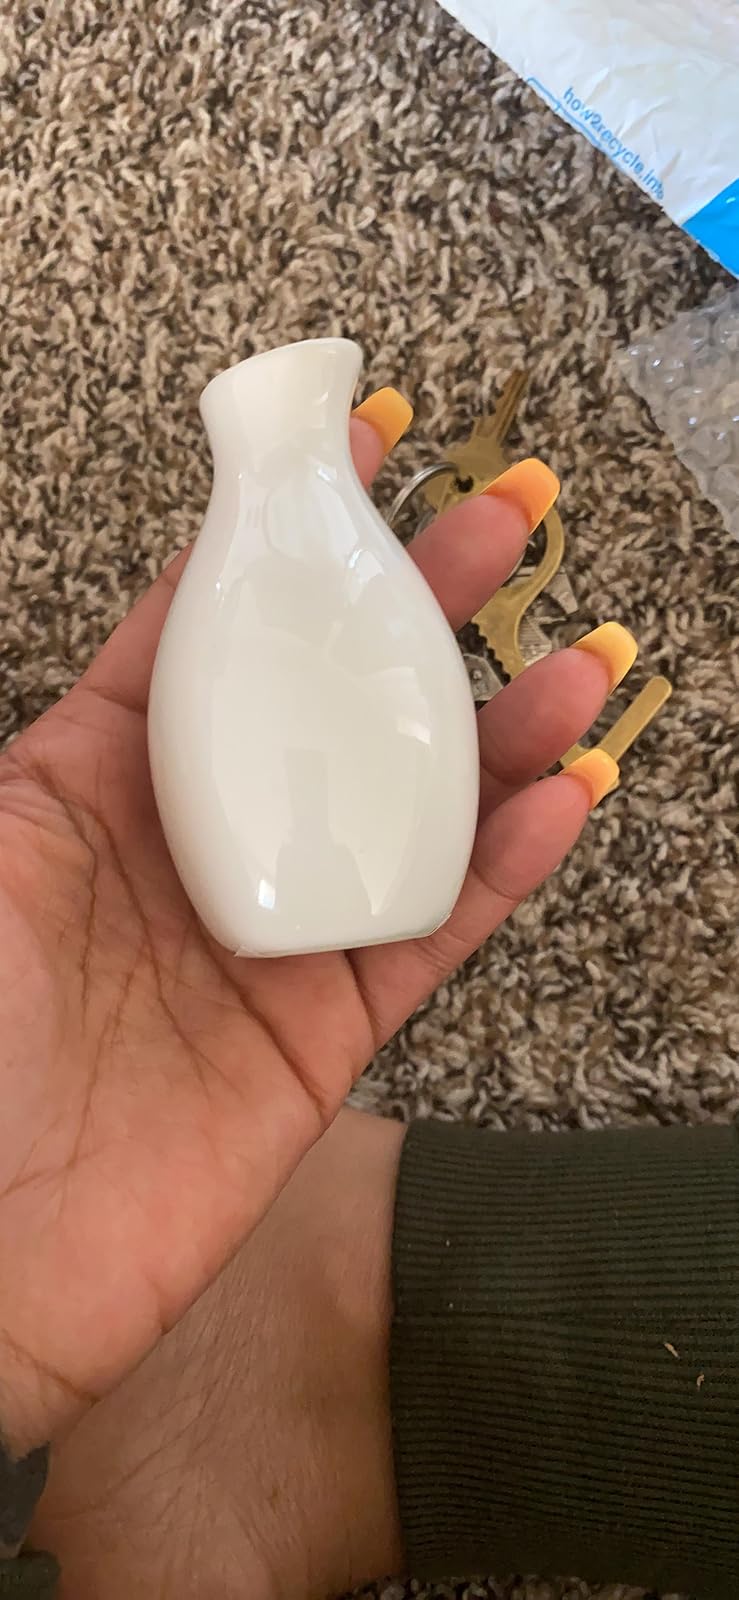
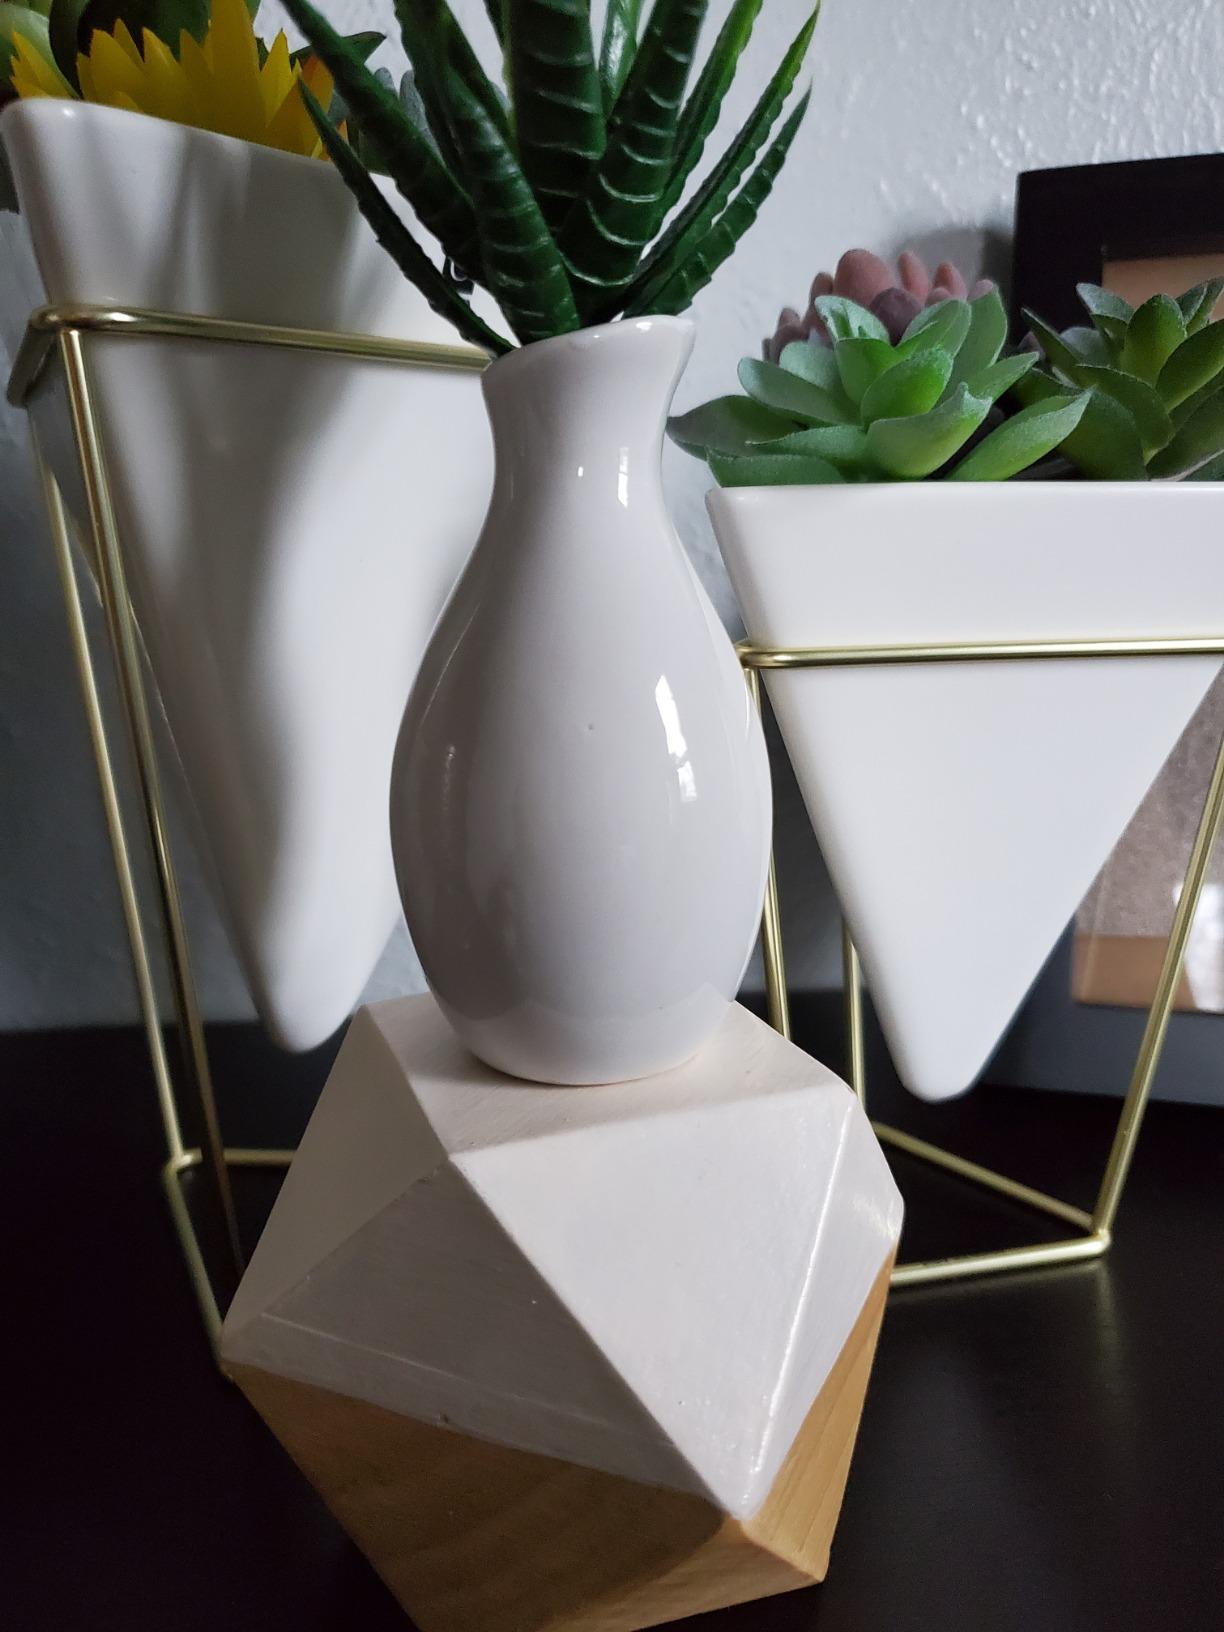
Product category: vase
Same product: yes